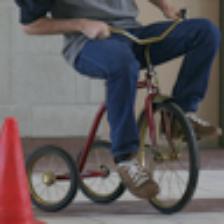
Label: NonHuman